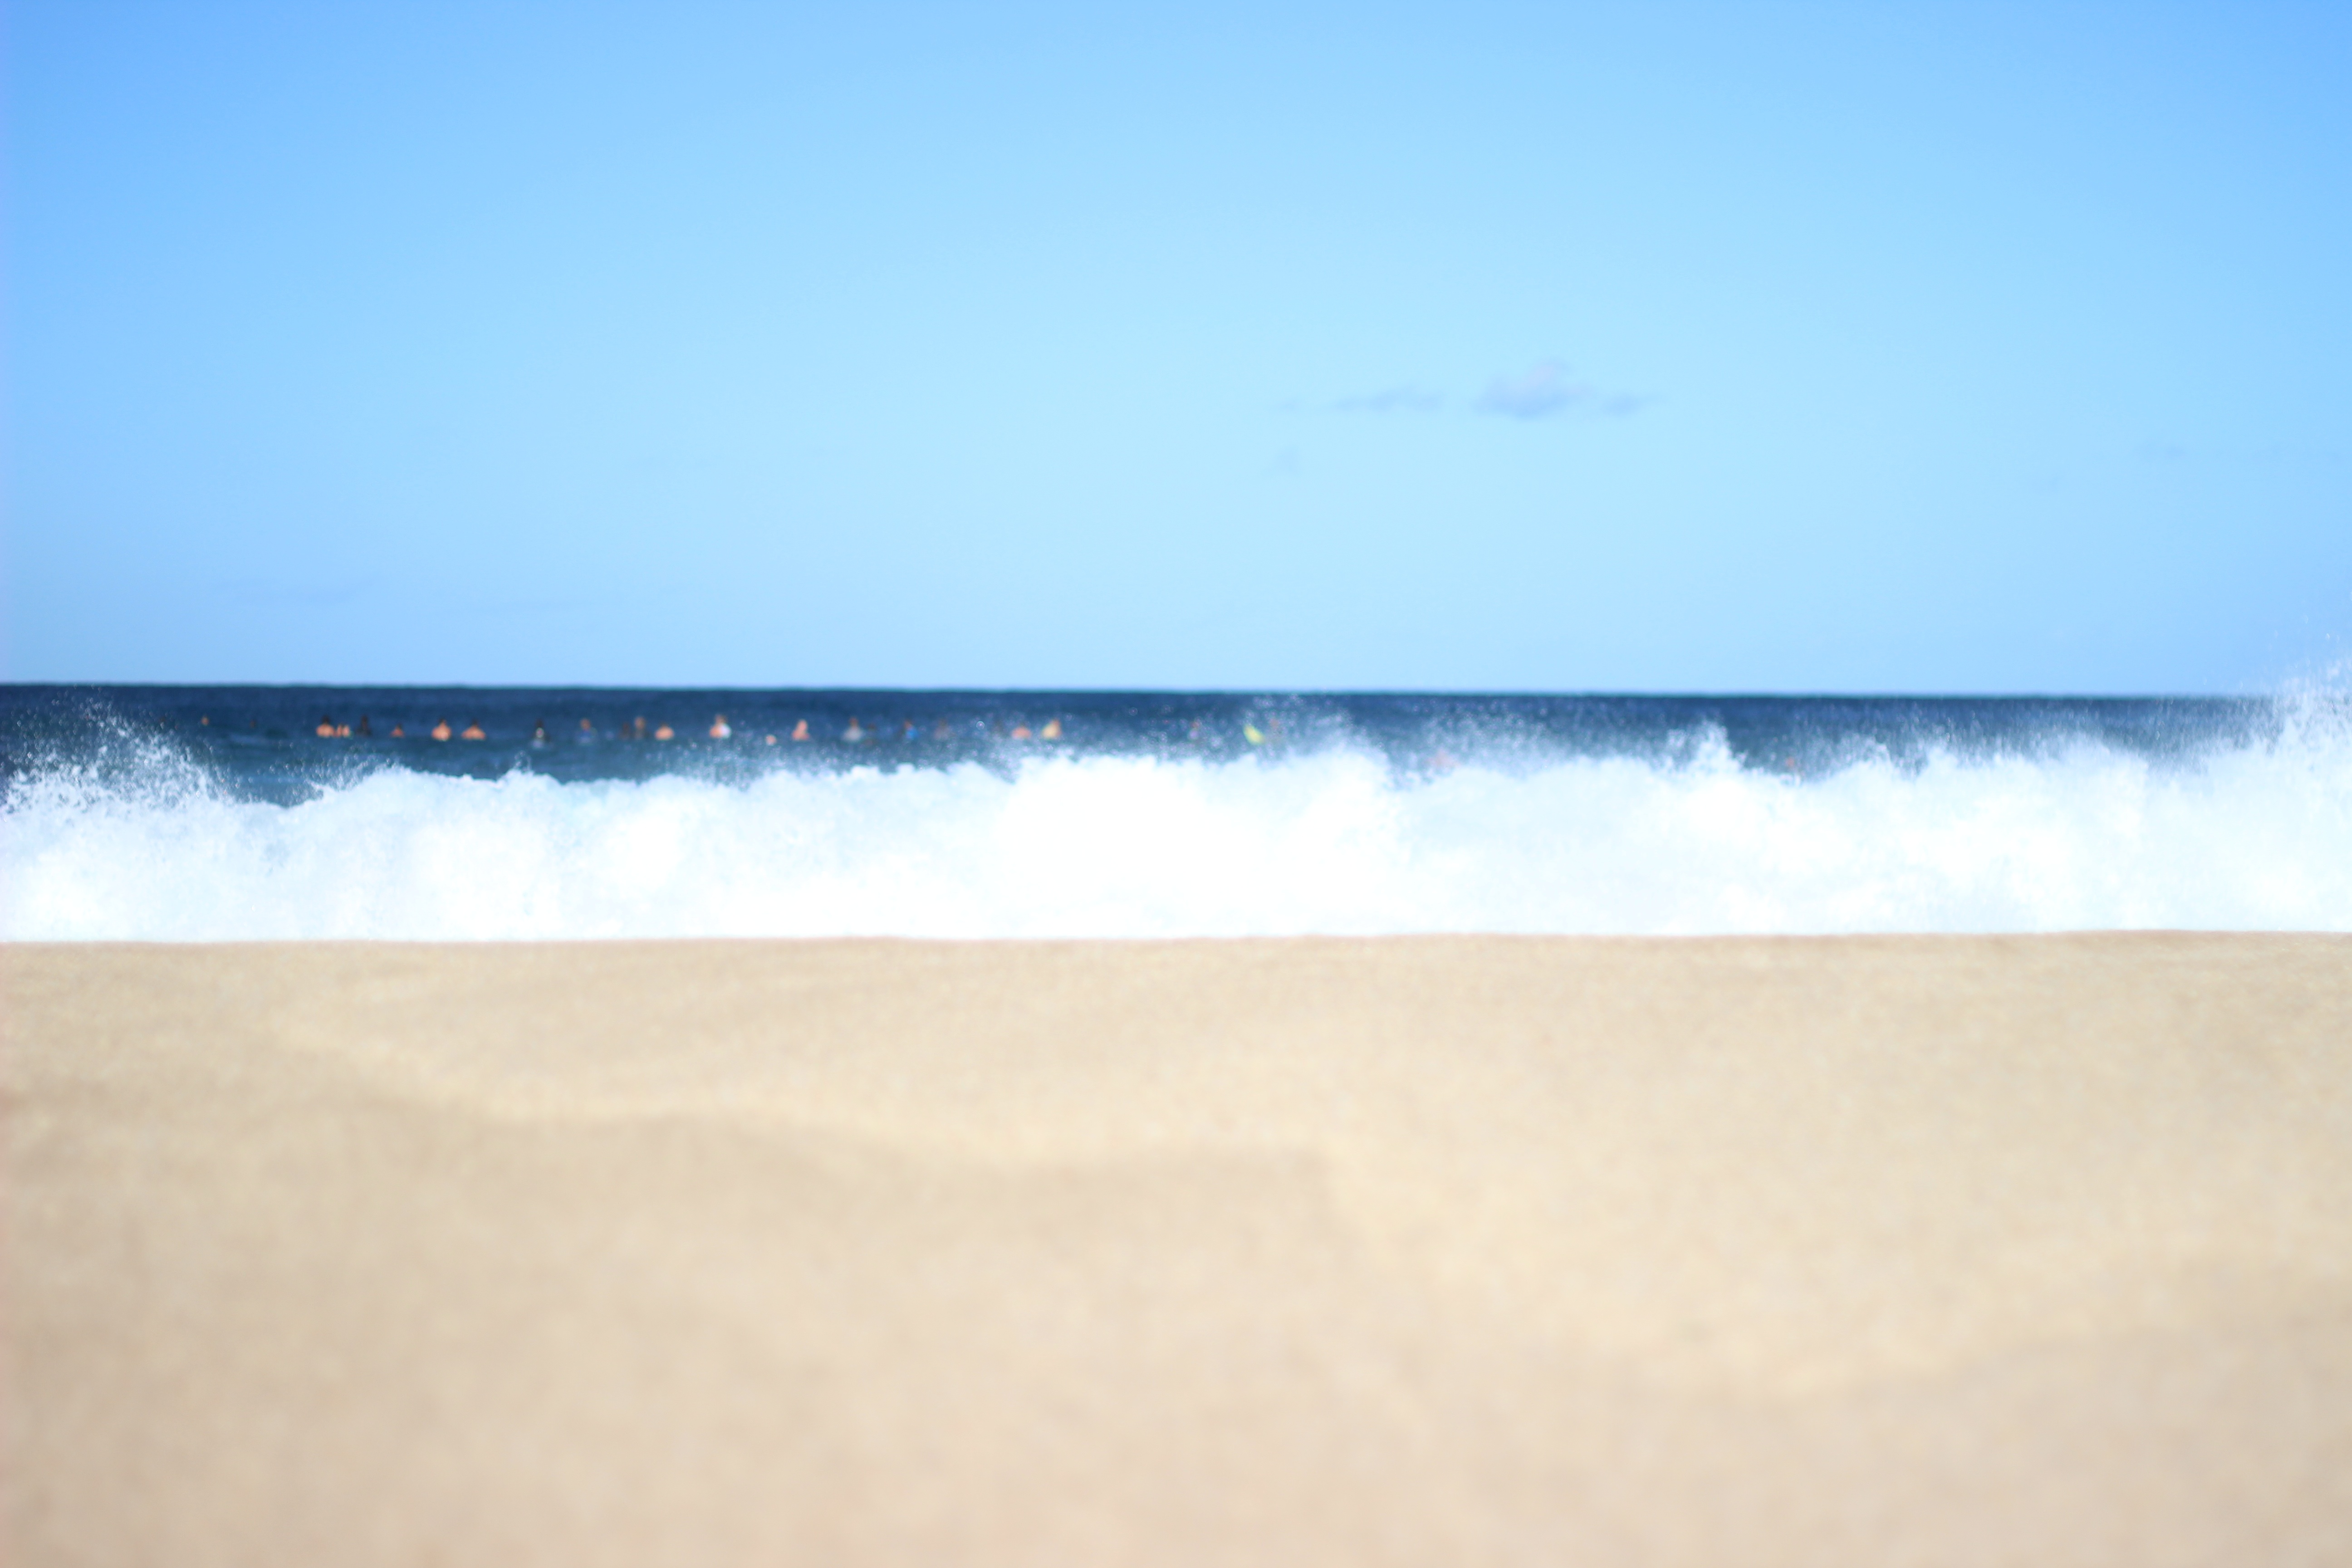
beach, sea, coast, sand, ocean, horizon, sky, shore, wave, body of water, wind wave